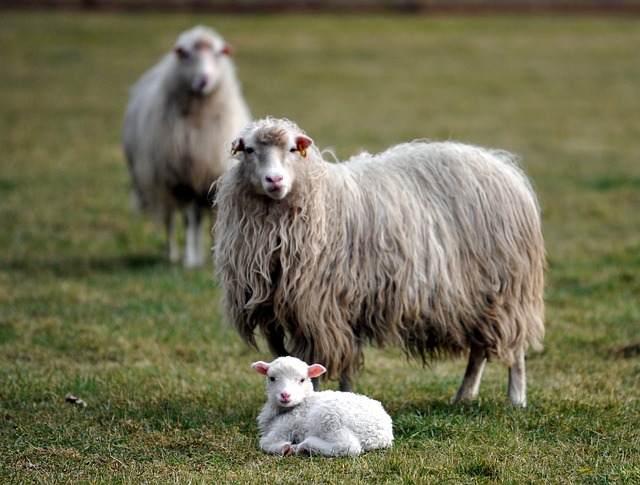
Label: sheep